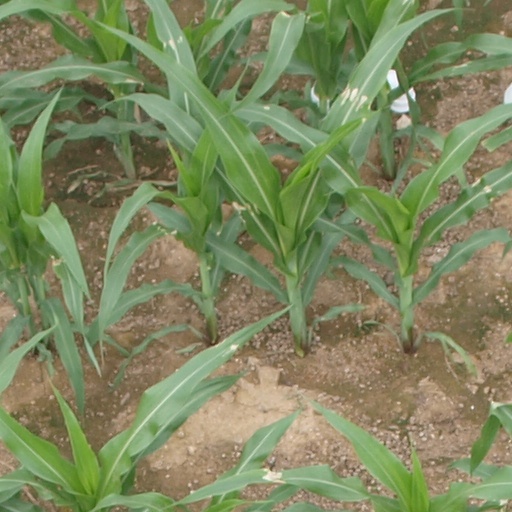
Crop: maize; corn